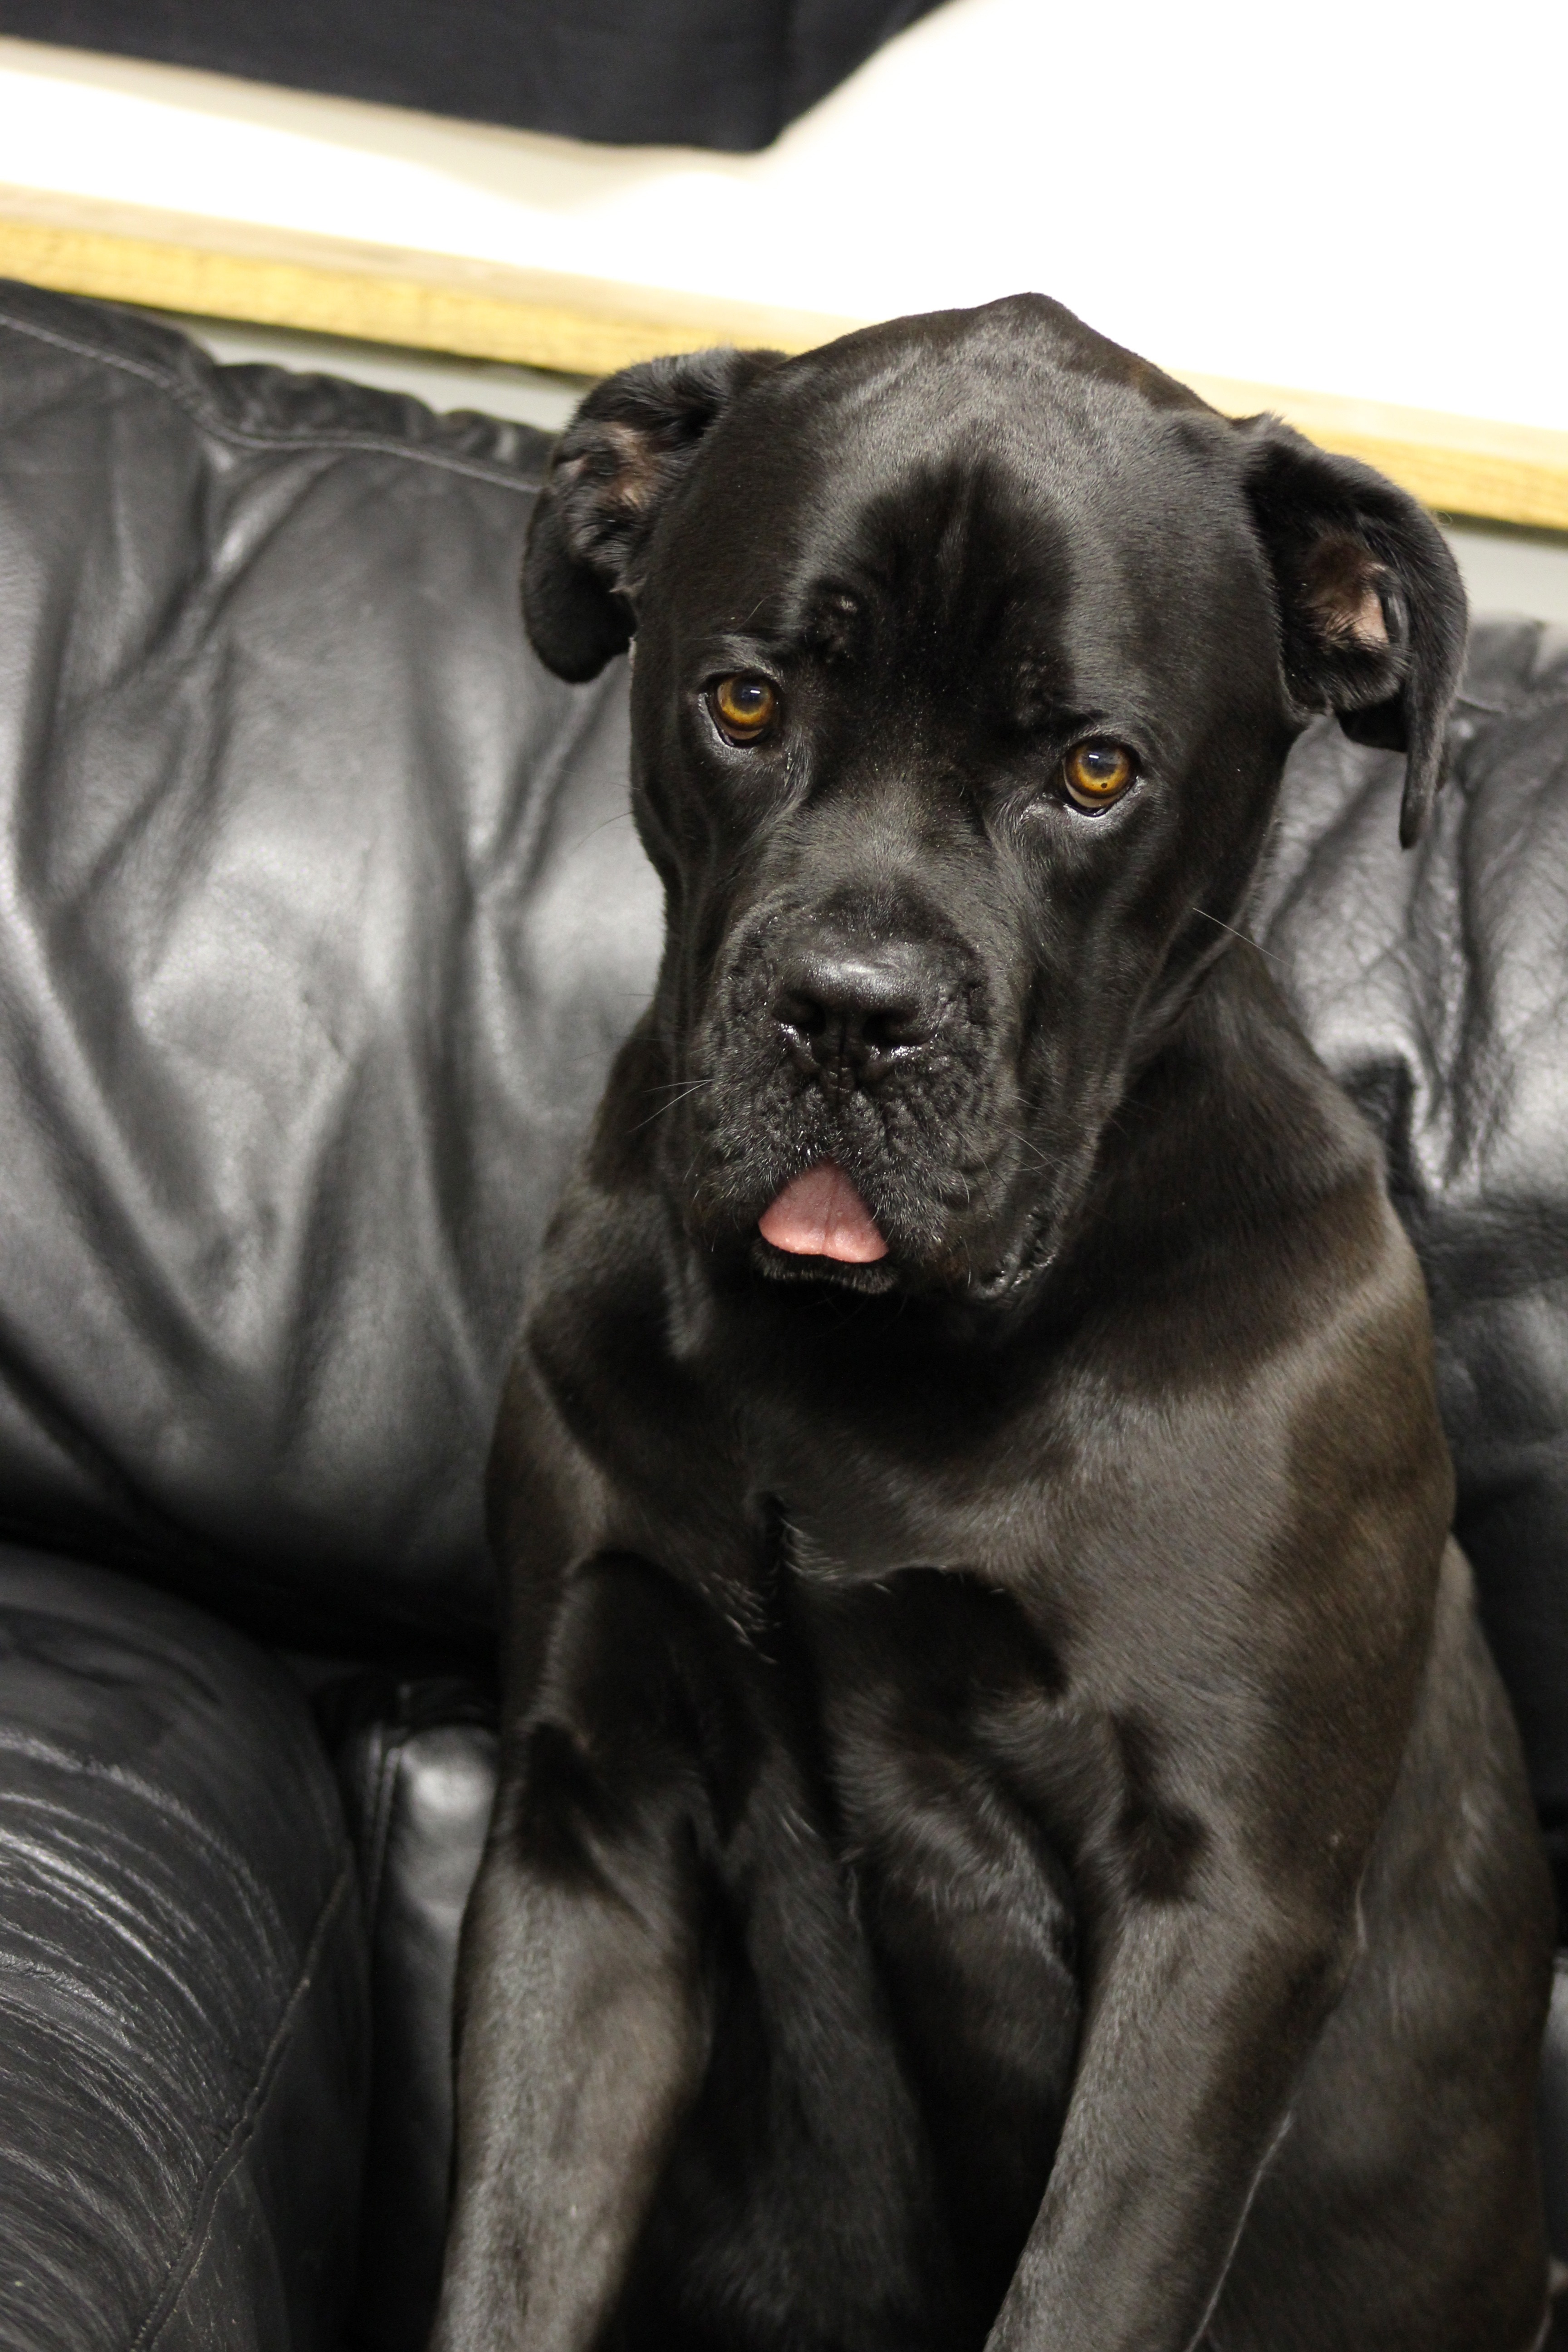
puppy, dog, cute, pet, mammal, vertebrate, tongue, dog breed, silly, cute dog, guard dog, cuteness, mastiff, bullmastiff, dogue de bordeaux, dog like mammal, carnivoran, cane corso